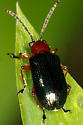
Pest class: cereal_leaf_beetle